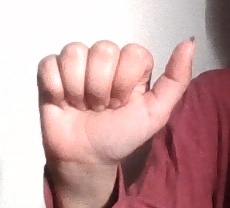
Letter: dhad